Gregory Peck

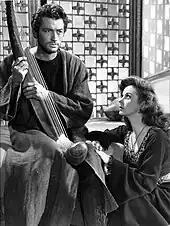
Peck alongside co-star Susan Hayward in "David and Bathsheba"

His third film under Henry King's direction, "David and Bathsheba", a Biblical epic, was the top-grossing movie of 1951. The two-hit-movie punch of "Horatio" and "David" elevated Peck to the status of Hollywood mega-star. "David and Bathsheba" tells the story of David (Peck), who slew Goliath as a teenager, and later as the beloved King, becomes infatuated with the married Bathsheba, played by Susan Hayward. Peck's performance in "David and Bathsheba" was evaluated upon release by "The New York Times" as "an authoritative performance," and "Variety" stated "Peck is a commanding personality...he shades his character expertly," In recent years, critics have argued that his "stiff" performance is made up for in charisma, but overall, they praised his strength in the role; Leonard Maltin says the movie has "only fair performances." "David and Bathsheba" opened with positive reviews, including praise for avoiding excessive spectacle while remaining an epic with "dignified restraint."